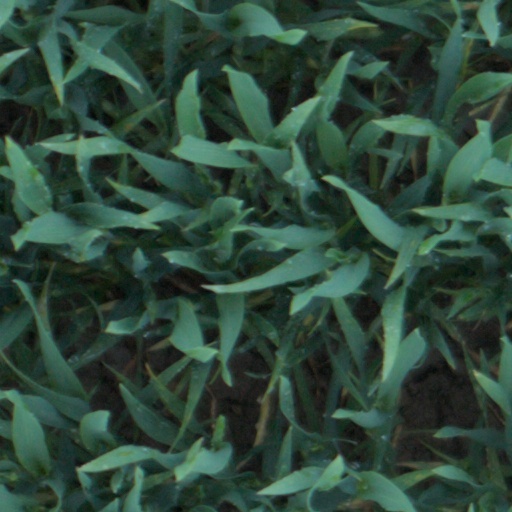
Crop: wheat